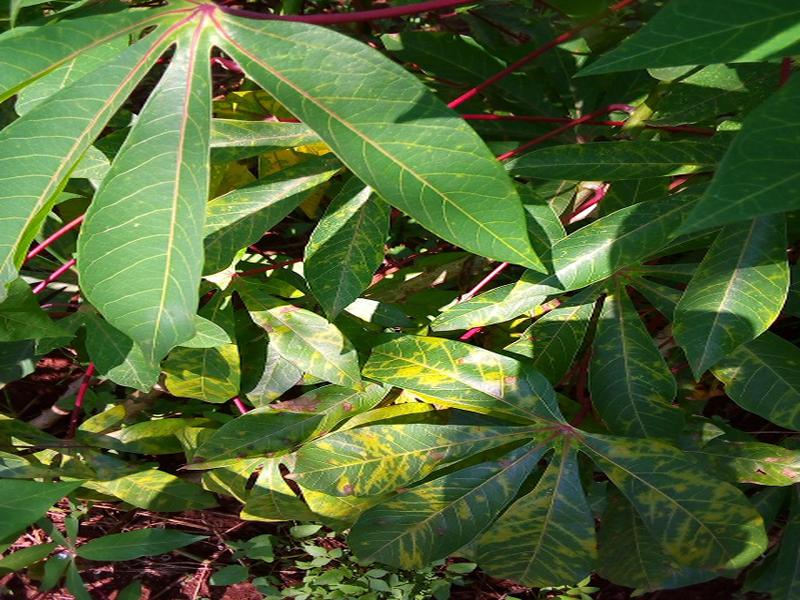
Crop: cassava
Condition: brown_streak_disease